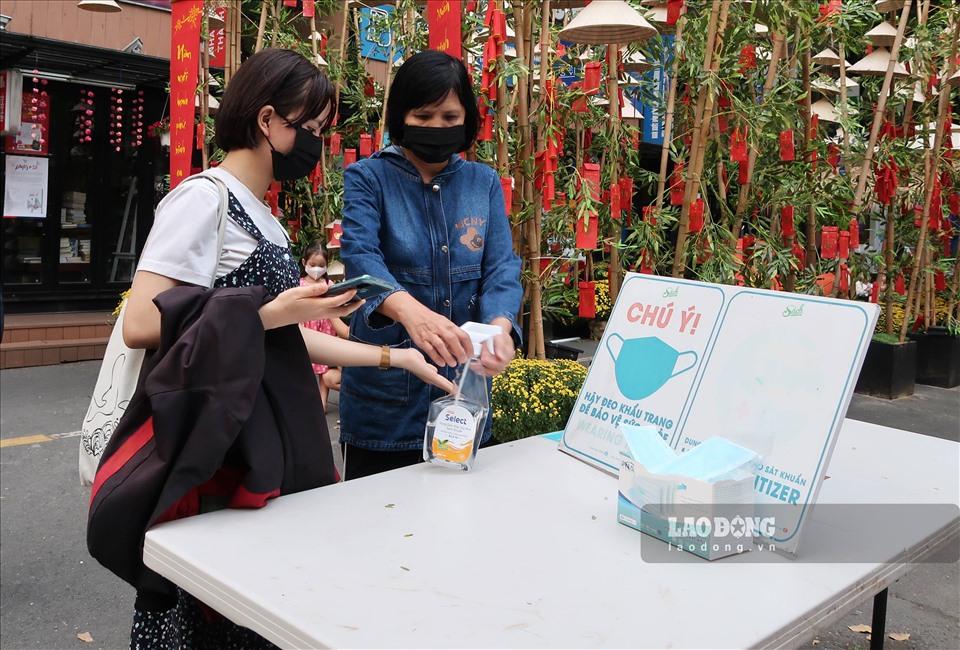
có một cái chai nước rửa tay và một hộp khẩu trang xuất hiện ở trên bàn